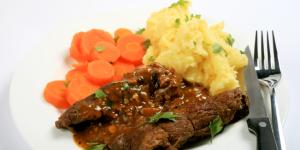
escalopes al marsala